Cynthia Lennon

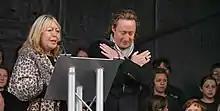
Cynthia and Julian Lennon at the unveiling ceremony of the John Lennon Peace Monument in Liverpool, 9 October 2010, John Lennon's 70th birthday

On 31 July 1970, Cynthia married Roberto Bassanini, whom she had started dating after parting with Lennon; the couple divorced in 1973. Cynthia then opened a restaurant in Ruthin, Wales, called Oliver's Bistro, which also had a B&B above the premises. She enrolled her son into the Ruthin School and he later joined the local Combined Cadet Force. During Lennon's separation from Ono in 1973–74, his partner at the time, May Pang, tried to get Lennon to spend more time with his son, forming a friendship with Cynthia in the process, which continued even after John Lennon and Yoko Ono were reconciled. A meeting during this period was the last time Cynthia saw John. Julian had been allowed to visit his father twice a year by himself, but John Lennon complained that during his time with Pang his ex-wife also wanted to be present, saying, "She [Cynthia] thought she could walk back in 'cos I wasn't with Yoko!" After his reconciliation with Ono, Lennon complained again that his son was not being allowed to visit him.